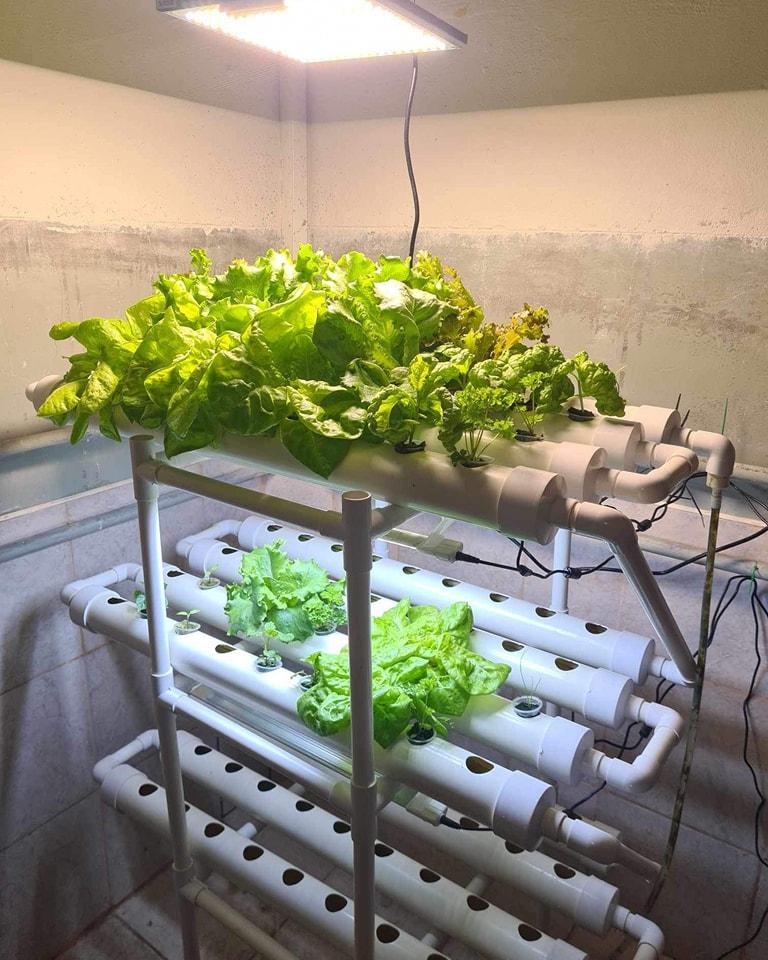
Mfumo wa [cs] hydroponics [cs] wakea katika ngazi tatu  na mboga za majani zikikuzwa, ngazi ya juu ina lettuce  ilivyo komaa uko ngazi ya jini ikionyesha mimea midogo zaidi,  mfumo huu inaonekana kuwa ndani ya chuma hasa ya kukuzia mimea juu yake.